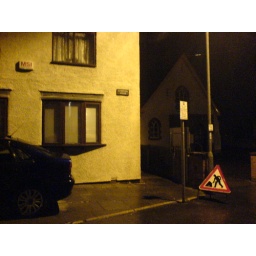
Mrs L. watching TV at 4am while this idiot is in the middle of the road in the rain taking pictures.